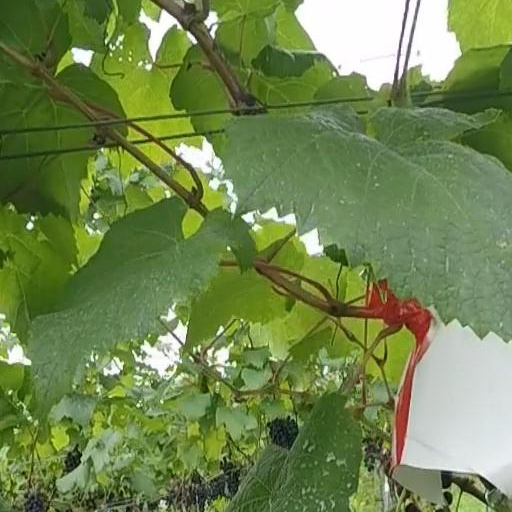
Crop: grape